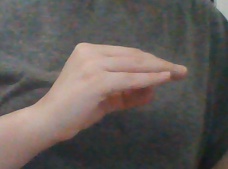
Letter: jeem